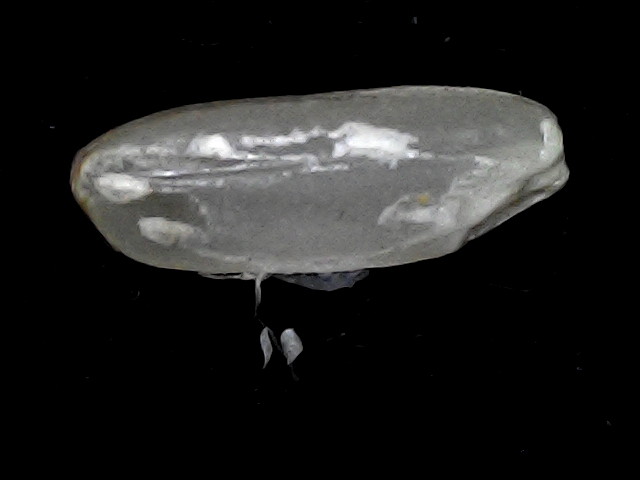
Rice variety: BD51